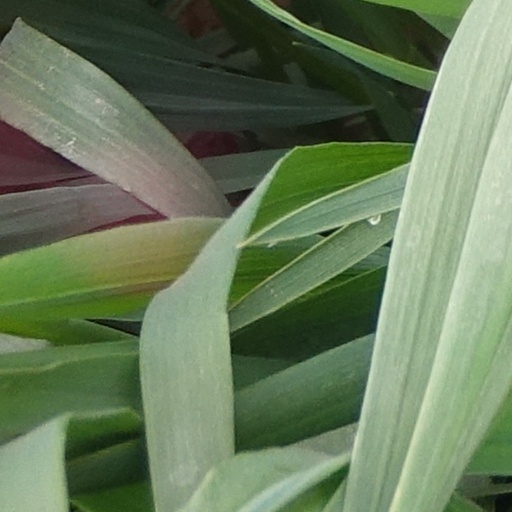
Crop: wheat